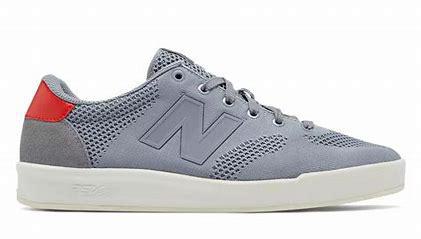
Brand: New
Model: Balance New Balance 300 Series